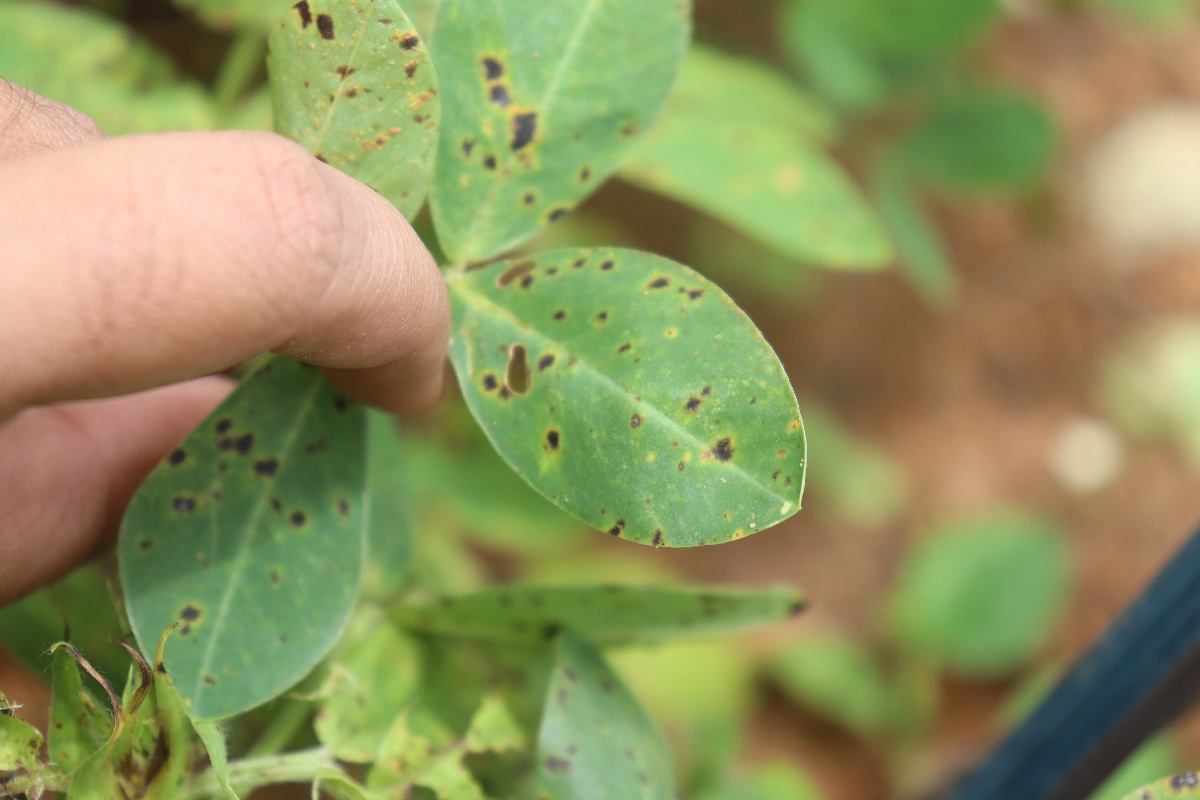
Label: late leaf spot